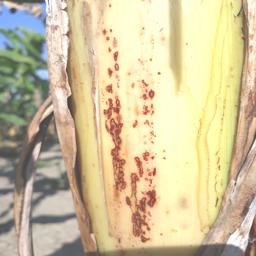
Label: PSEUDOSTEM WEEVIL